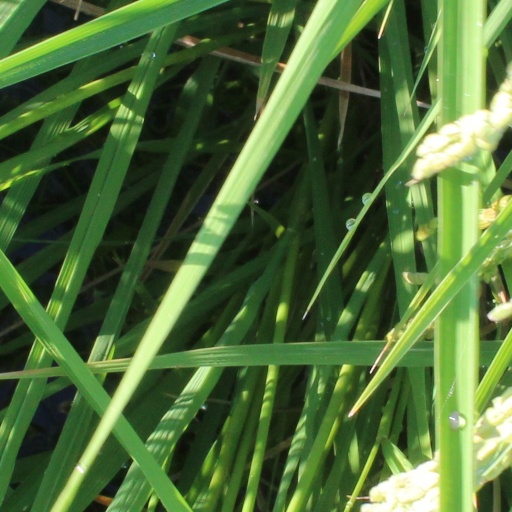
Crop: rice